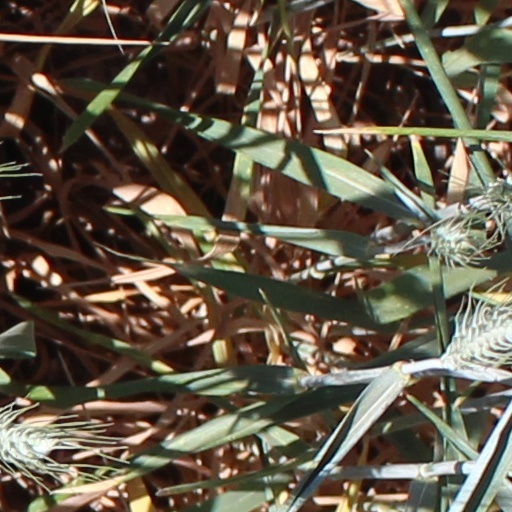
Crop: wheat